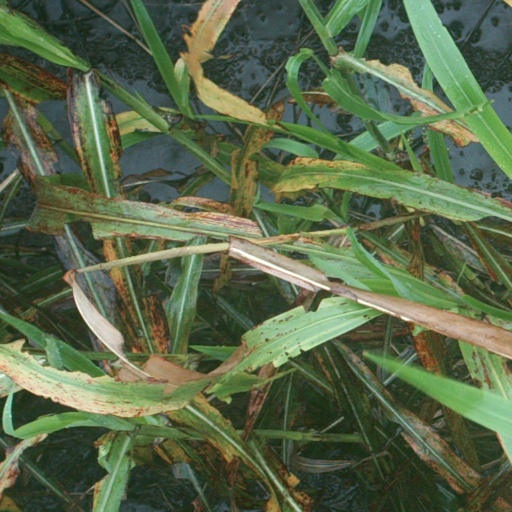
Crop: sorghum